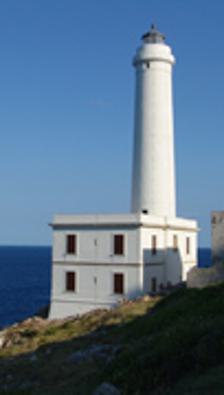
Building: Punta Palascia Lighthouse
Country: Unknown
Year built: 1867
Lighthouse Punta Palascia Punta Palascia Lighthouse Location Otranto Apulia Italy Coordinates 40°06′27″N 18°31′12″E / 40.107460°N 18.519884°E / 40.107460; 18.519884 Tower Constructed 1867 Construction stone tower Height 32 metres (105 ft) Shape cylindrical tower with balcony and lantern atop a 2-storey keeper’s house Markings white tower, grey lantern dome Power source mains electricity Operator City of Otranto Light Deactivated 1970s - 2008 Focal height 60 metres (200 ft) Lens type TD Intensity AL 1000 W Range main: 18 nautical miles (33 km; 21 mi) reserve: 12 nautical miles (22 km; 14 mi) Characteristic Fl W 5s. Italy no. 3596 E.F. Punta Palascia Lighthouse ( Italian : Faro di Punta Palascia ) is an active lighthouse located in Capo d'Otranto , which is the easternmost point in Italy and the narrowest point of Strait of Otranto at the mouth of Adriatic Sea . Description The lighthouse was built in 1867 and abandoned in the 1970s, however, was reopened in 2008 and currently hosts the Centre on Environment and Health of the Mediterranean Ecosystems and a multimedia Museum of the Sea. The lighthouse consists of a white stone cylindrical tower, 32 metres (105 ft) high, with balcony and lantern rising from a 2-storey white building. The lantern is positioned at 60 metres (200 ft) above sea level and emits one white flash in a 5 seconds period visible at 18 nautical miles (33 km; 21 mi) of distance. The lighthouse is fully automated and is managed by the Marina Militare and is identified by the code number 1983 E.F. The lighthouse is one of five Mediterranean lighthouses protected by the European Commission . It is open to guided tours for visitors, particularly at New Year , since it stands at the eastern point of Italy where the dawn of the New Year can be seen before the rest of the country. See also List of lighthouses in Italy Capo d'Otranto References